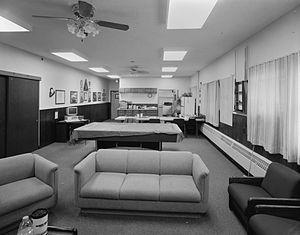
Salle de repos et de diner dans le bâtiment de contrôle d'un silo de lancement de missile, F. E. Warren Air Force Base, près de Raymer, Comté de Weld, Colorado, États-Unis
La Francis E. Warren Air Force Base est une base militaire de l’United States Air Force située environ 5 km à l'ouest de Cheyenne. C'est une des trois bases de missiles stratégiques des États-Unis en service au début du XXIᵉ siècle. Elle a été nommée en l'honneur de Francis E. Warren.